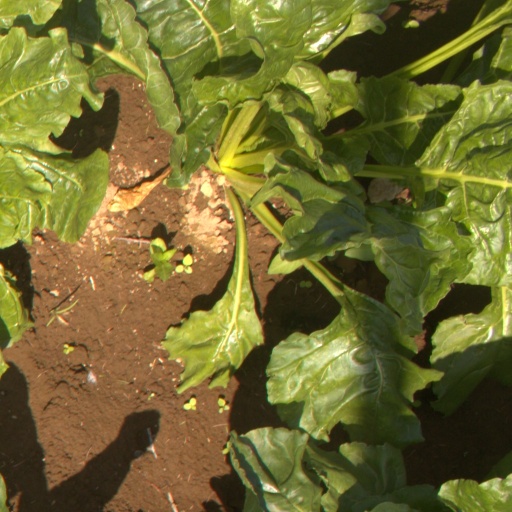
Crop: sugar beet